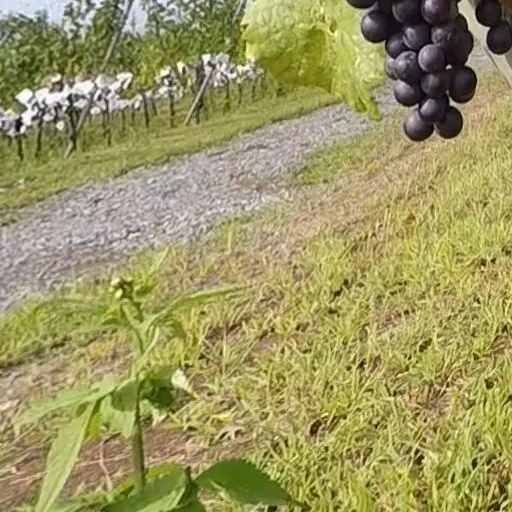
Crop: grape